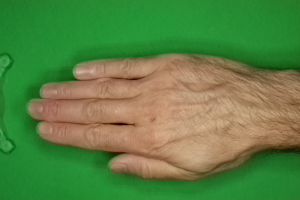
Label: paper